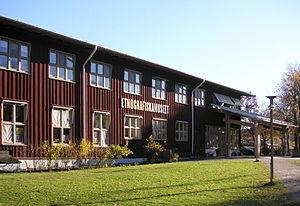
Le musée ethnographique de Stockholm, est un musée scientifique suédois. Il abrite une collection d'environ 220 000 éléments liés à l'ethnographie ou l'anthropologie culturelle de peuples du monde entier. Le musée est également le siège de la fondation Sven Hedin.